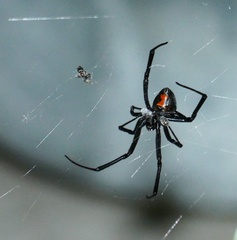
Species: Lactrodectus_hesperus